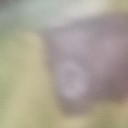
Label: Leaf_rust